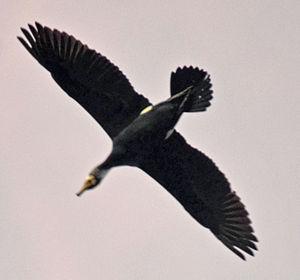
Phalacrocorax carbo, photograhié à Lille au dessus de la Deûle canalisée. Les taches blanches situées sur les cuisses sont ici bien visibles. Unknown
Le Grand Cormoran ou Cormoran commun, est une espèce d'oiseau aquatique piscivore qui appartient à la famille des phalacrocoracidés. Son aire de distribution est très vaste ; on y distingue habituellement cinq à huit sous-espèces.